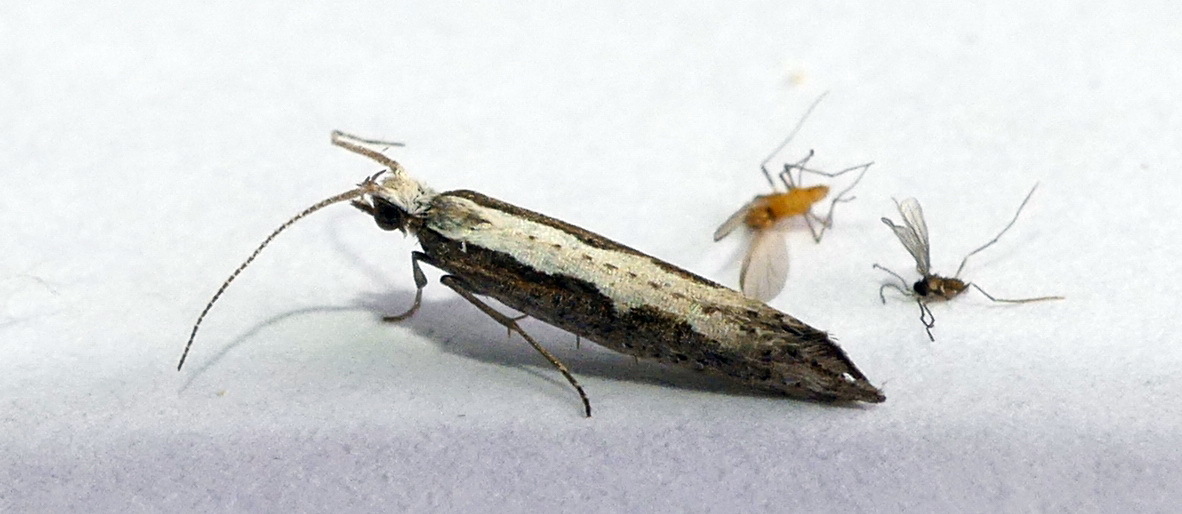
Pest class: diamondback_moth